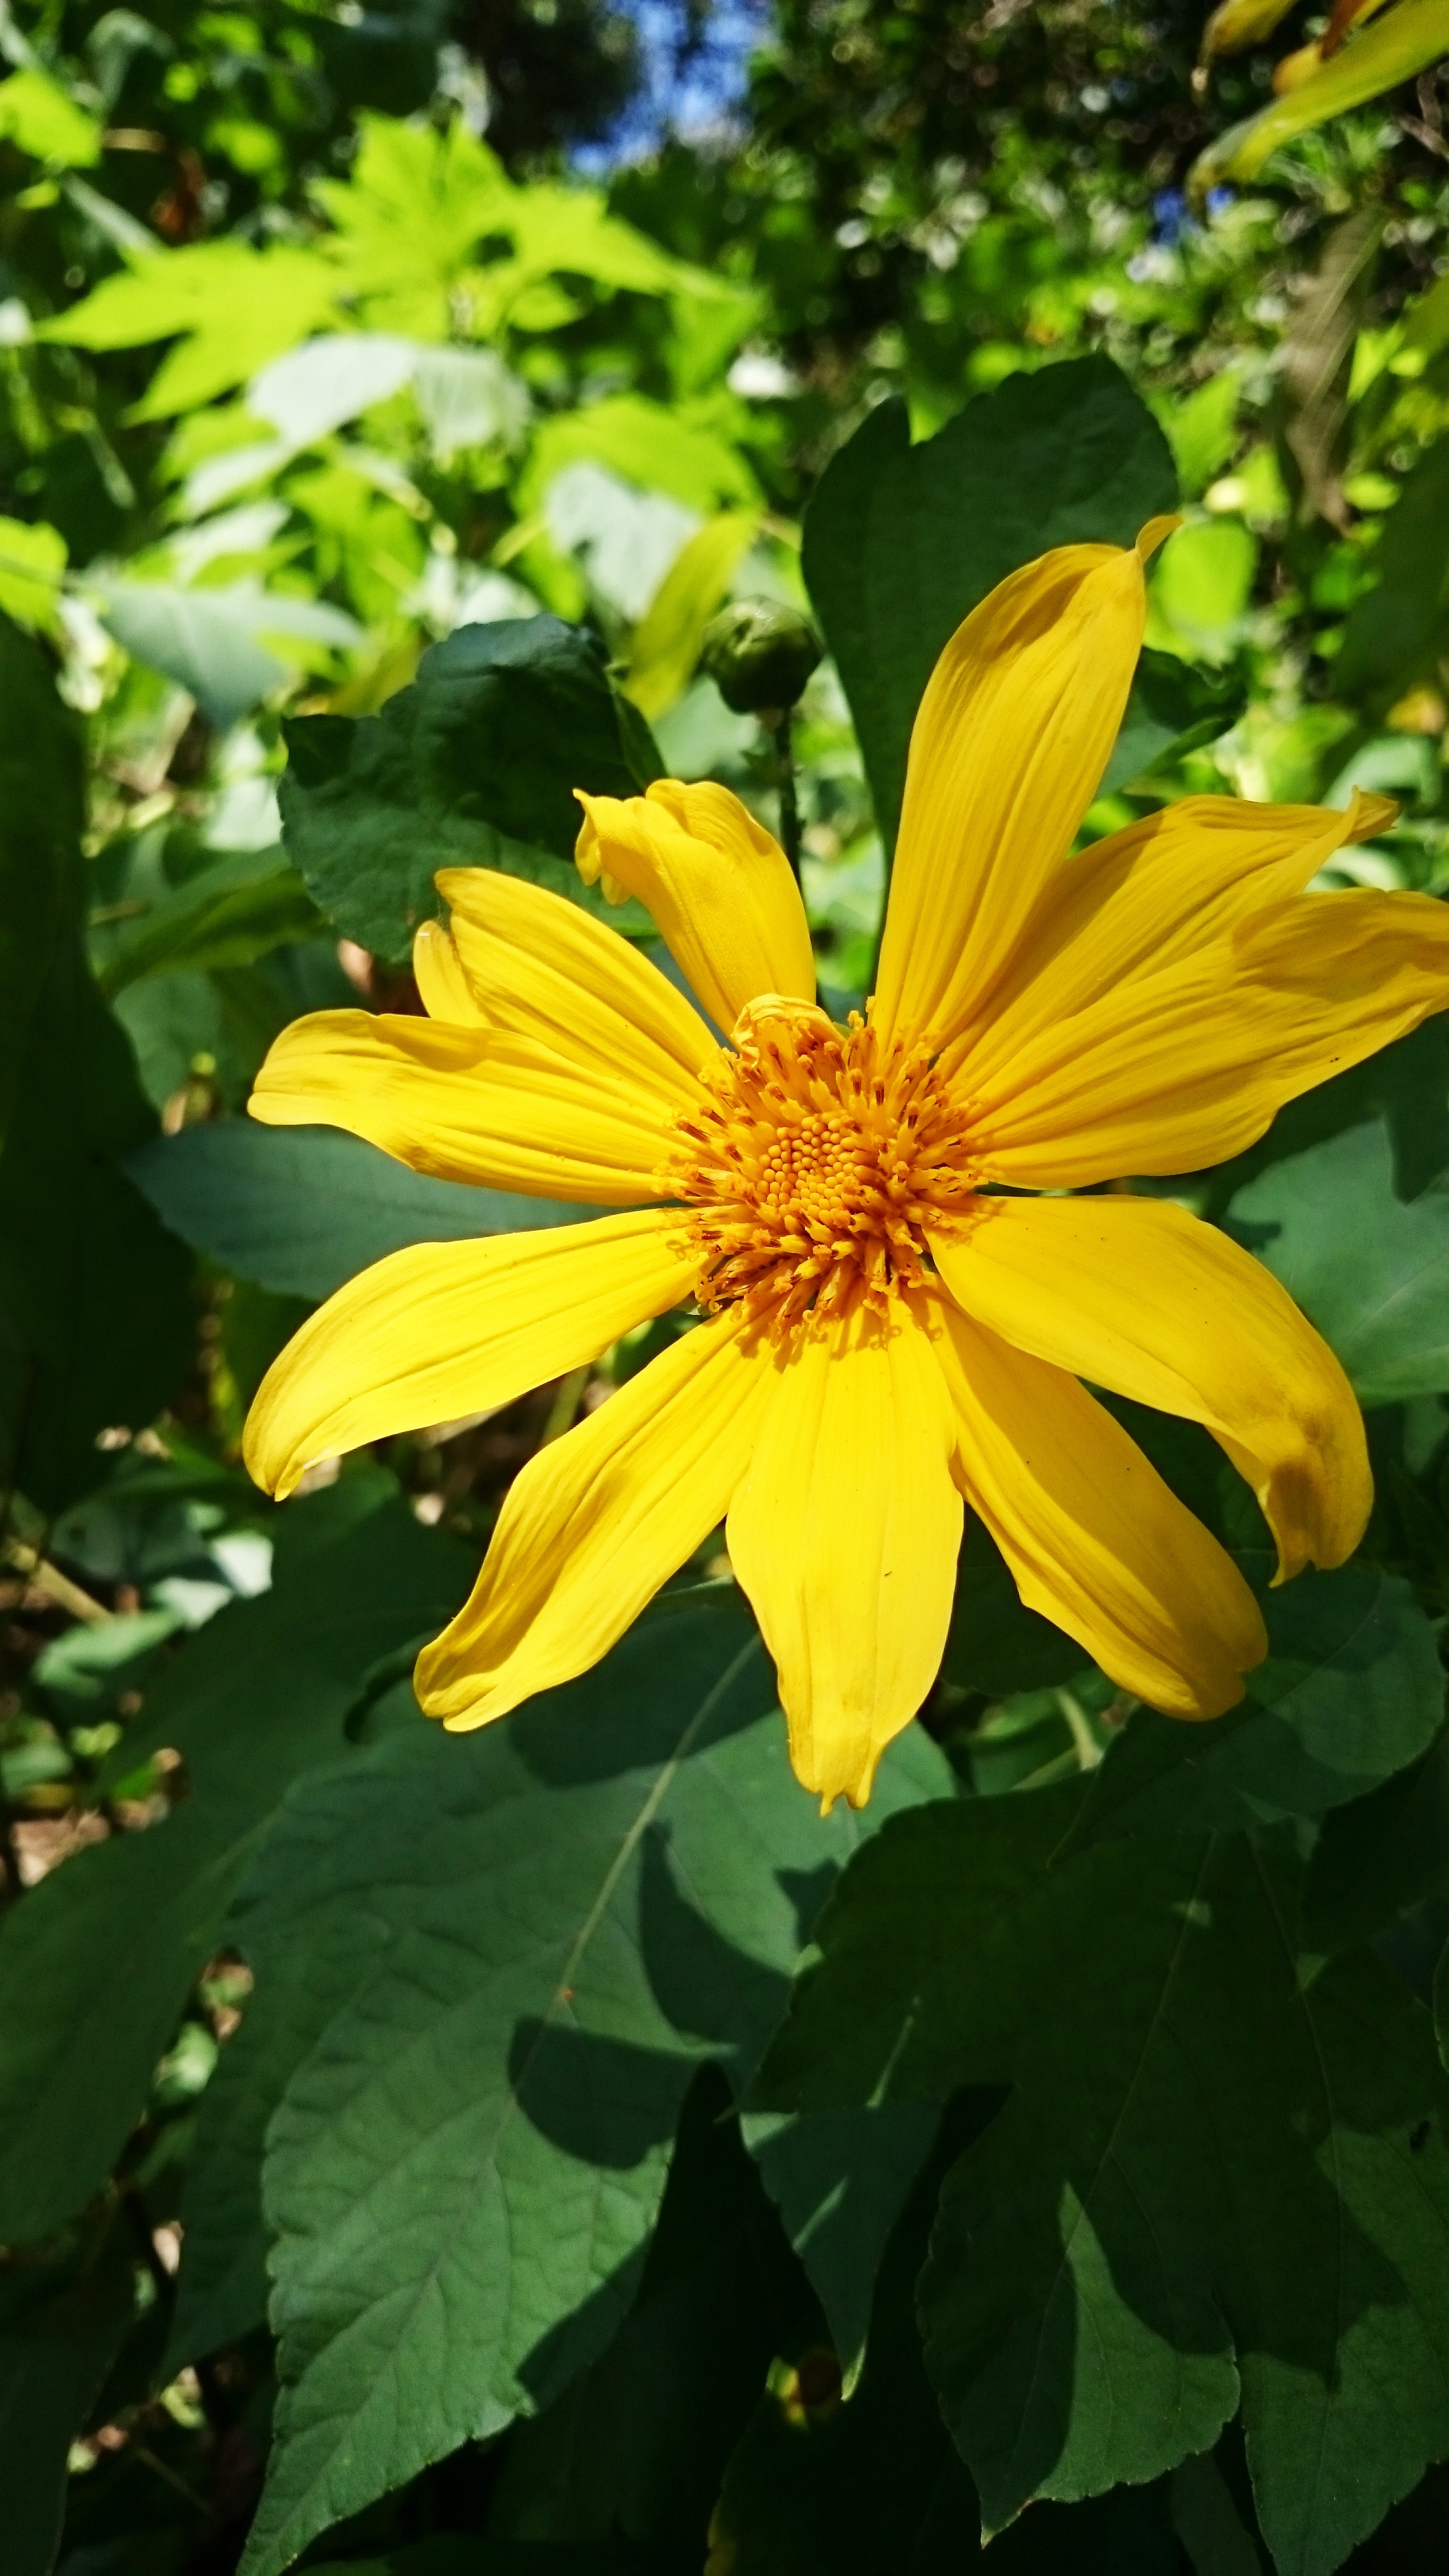
nature, blossom, plant, sunlight, leaf, flower, petal, bouquet, color, botany, yellow, garden, flora, sunflower, yellow flower, wildflower, close up, flowering plant, daisy family, land plant